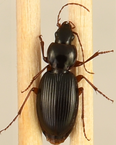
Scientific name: Synuchus impunctatus
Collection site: Harvard Forest & Quabbin Watershed NEON (HARV), plot HARV_005